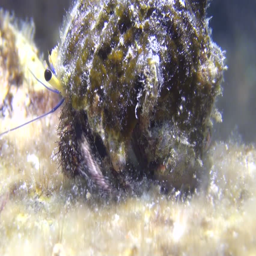
a hermit crab walking in a rock in tropical water , underwater , clip of 3